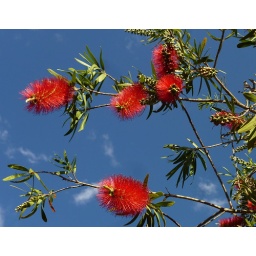
Bottle brush flowers glowing in the sky